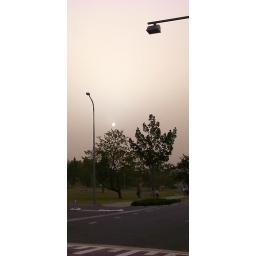
Sunset over the UQ campus. Normally the Sum would be orange and the clouds aflame. Not &lt;i&gt;this&lt;/i&gt; evening.